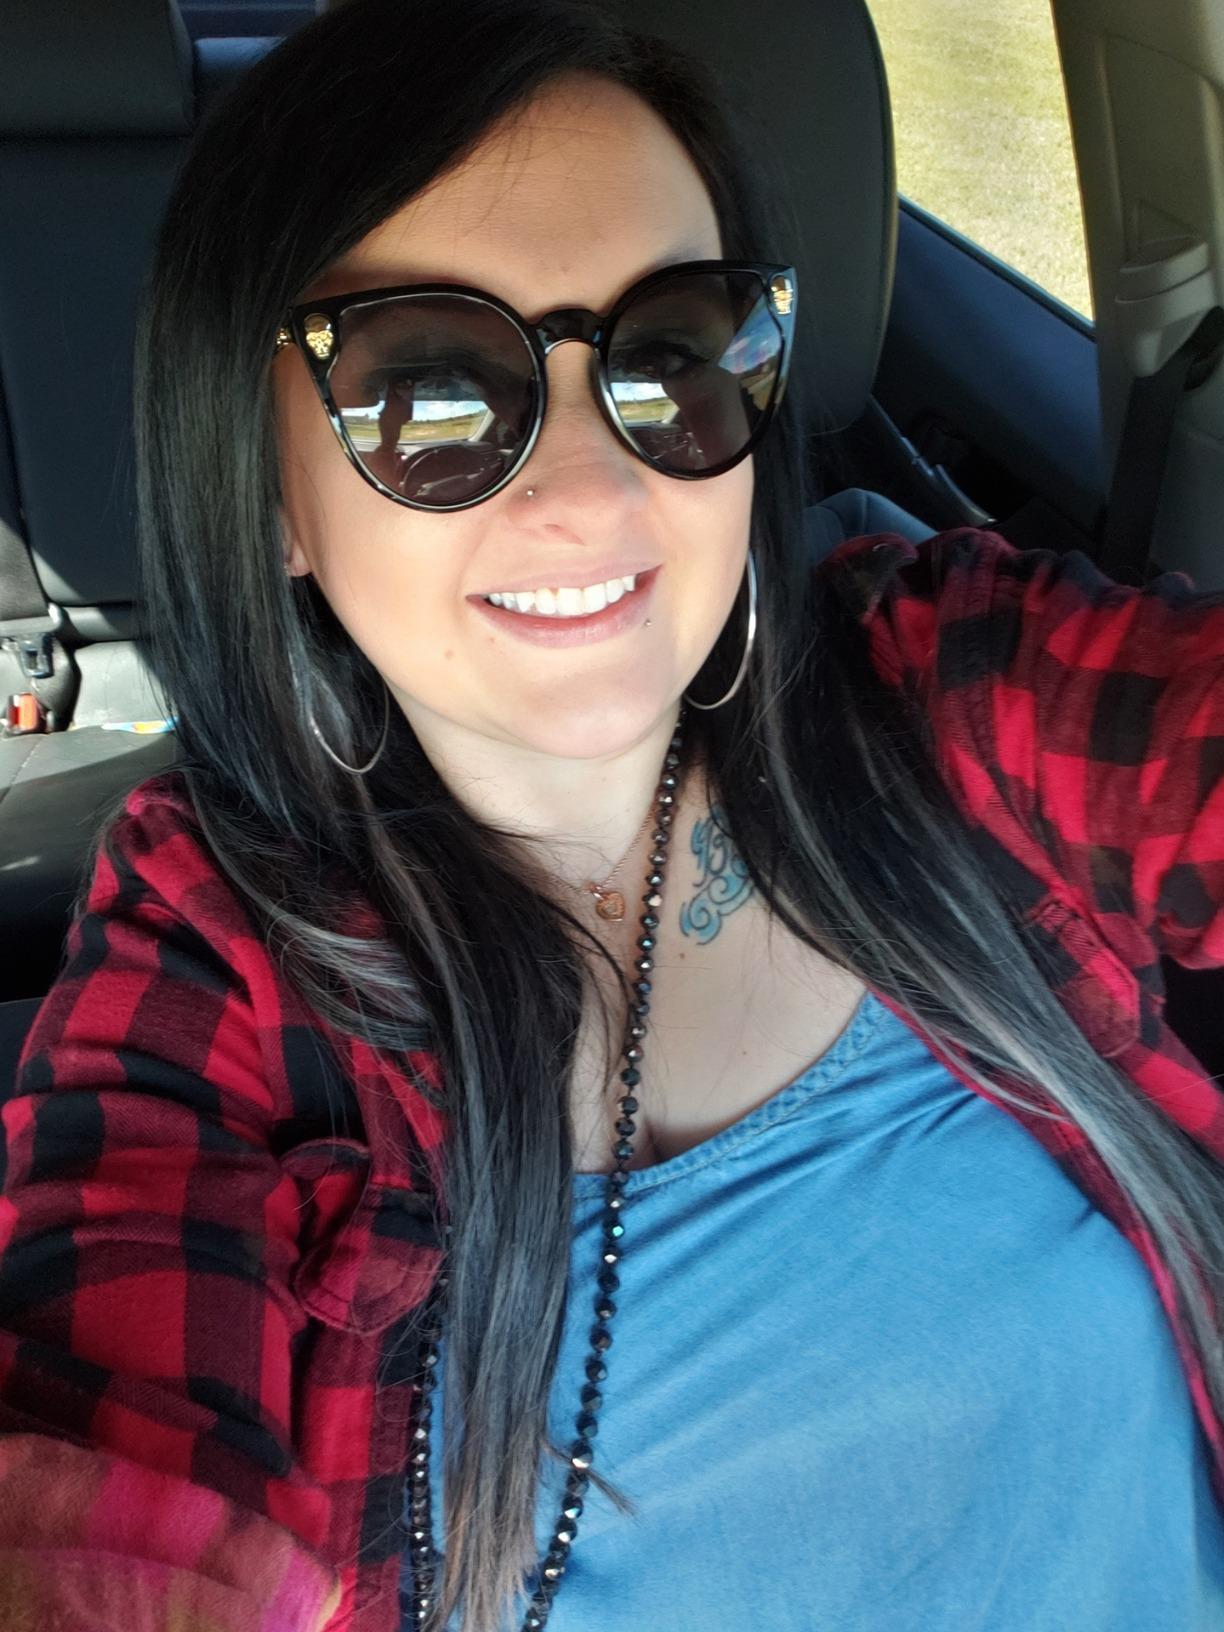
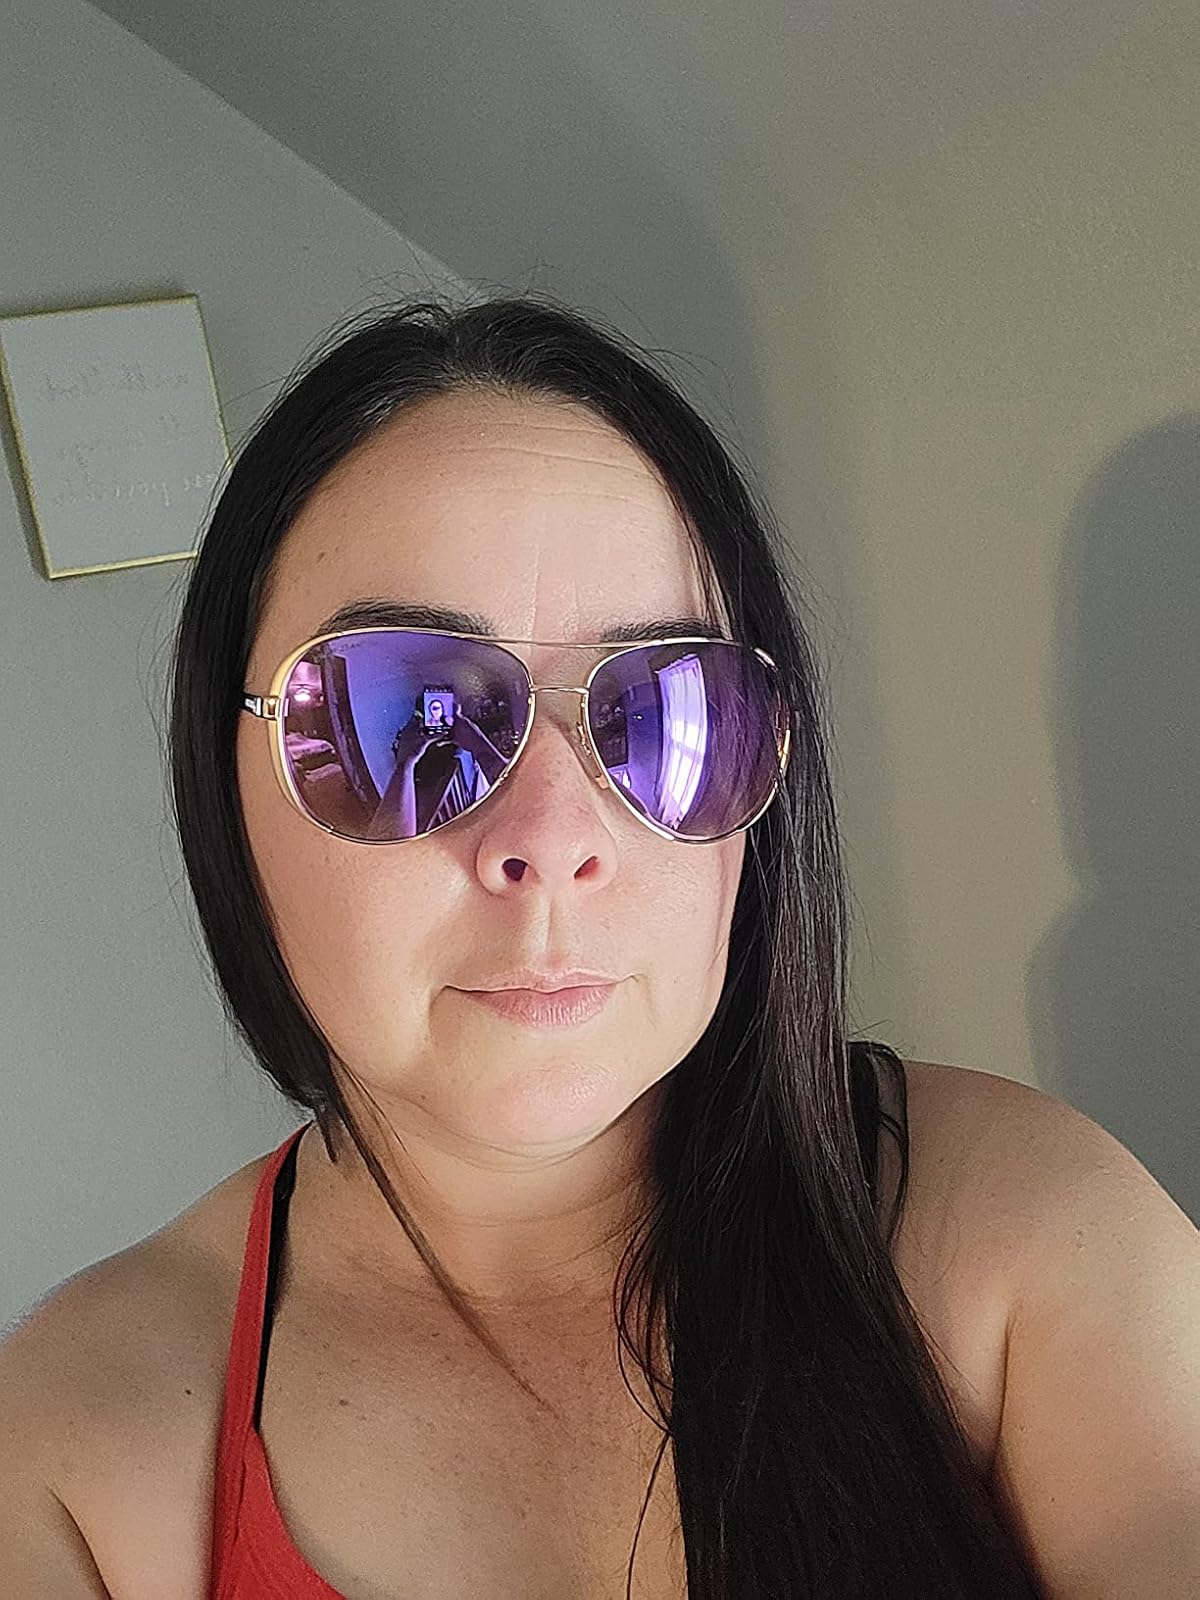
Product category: accessories_sunglasses
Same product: no